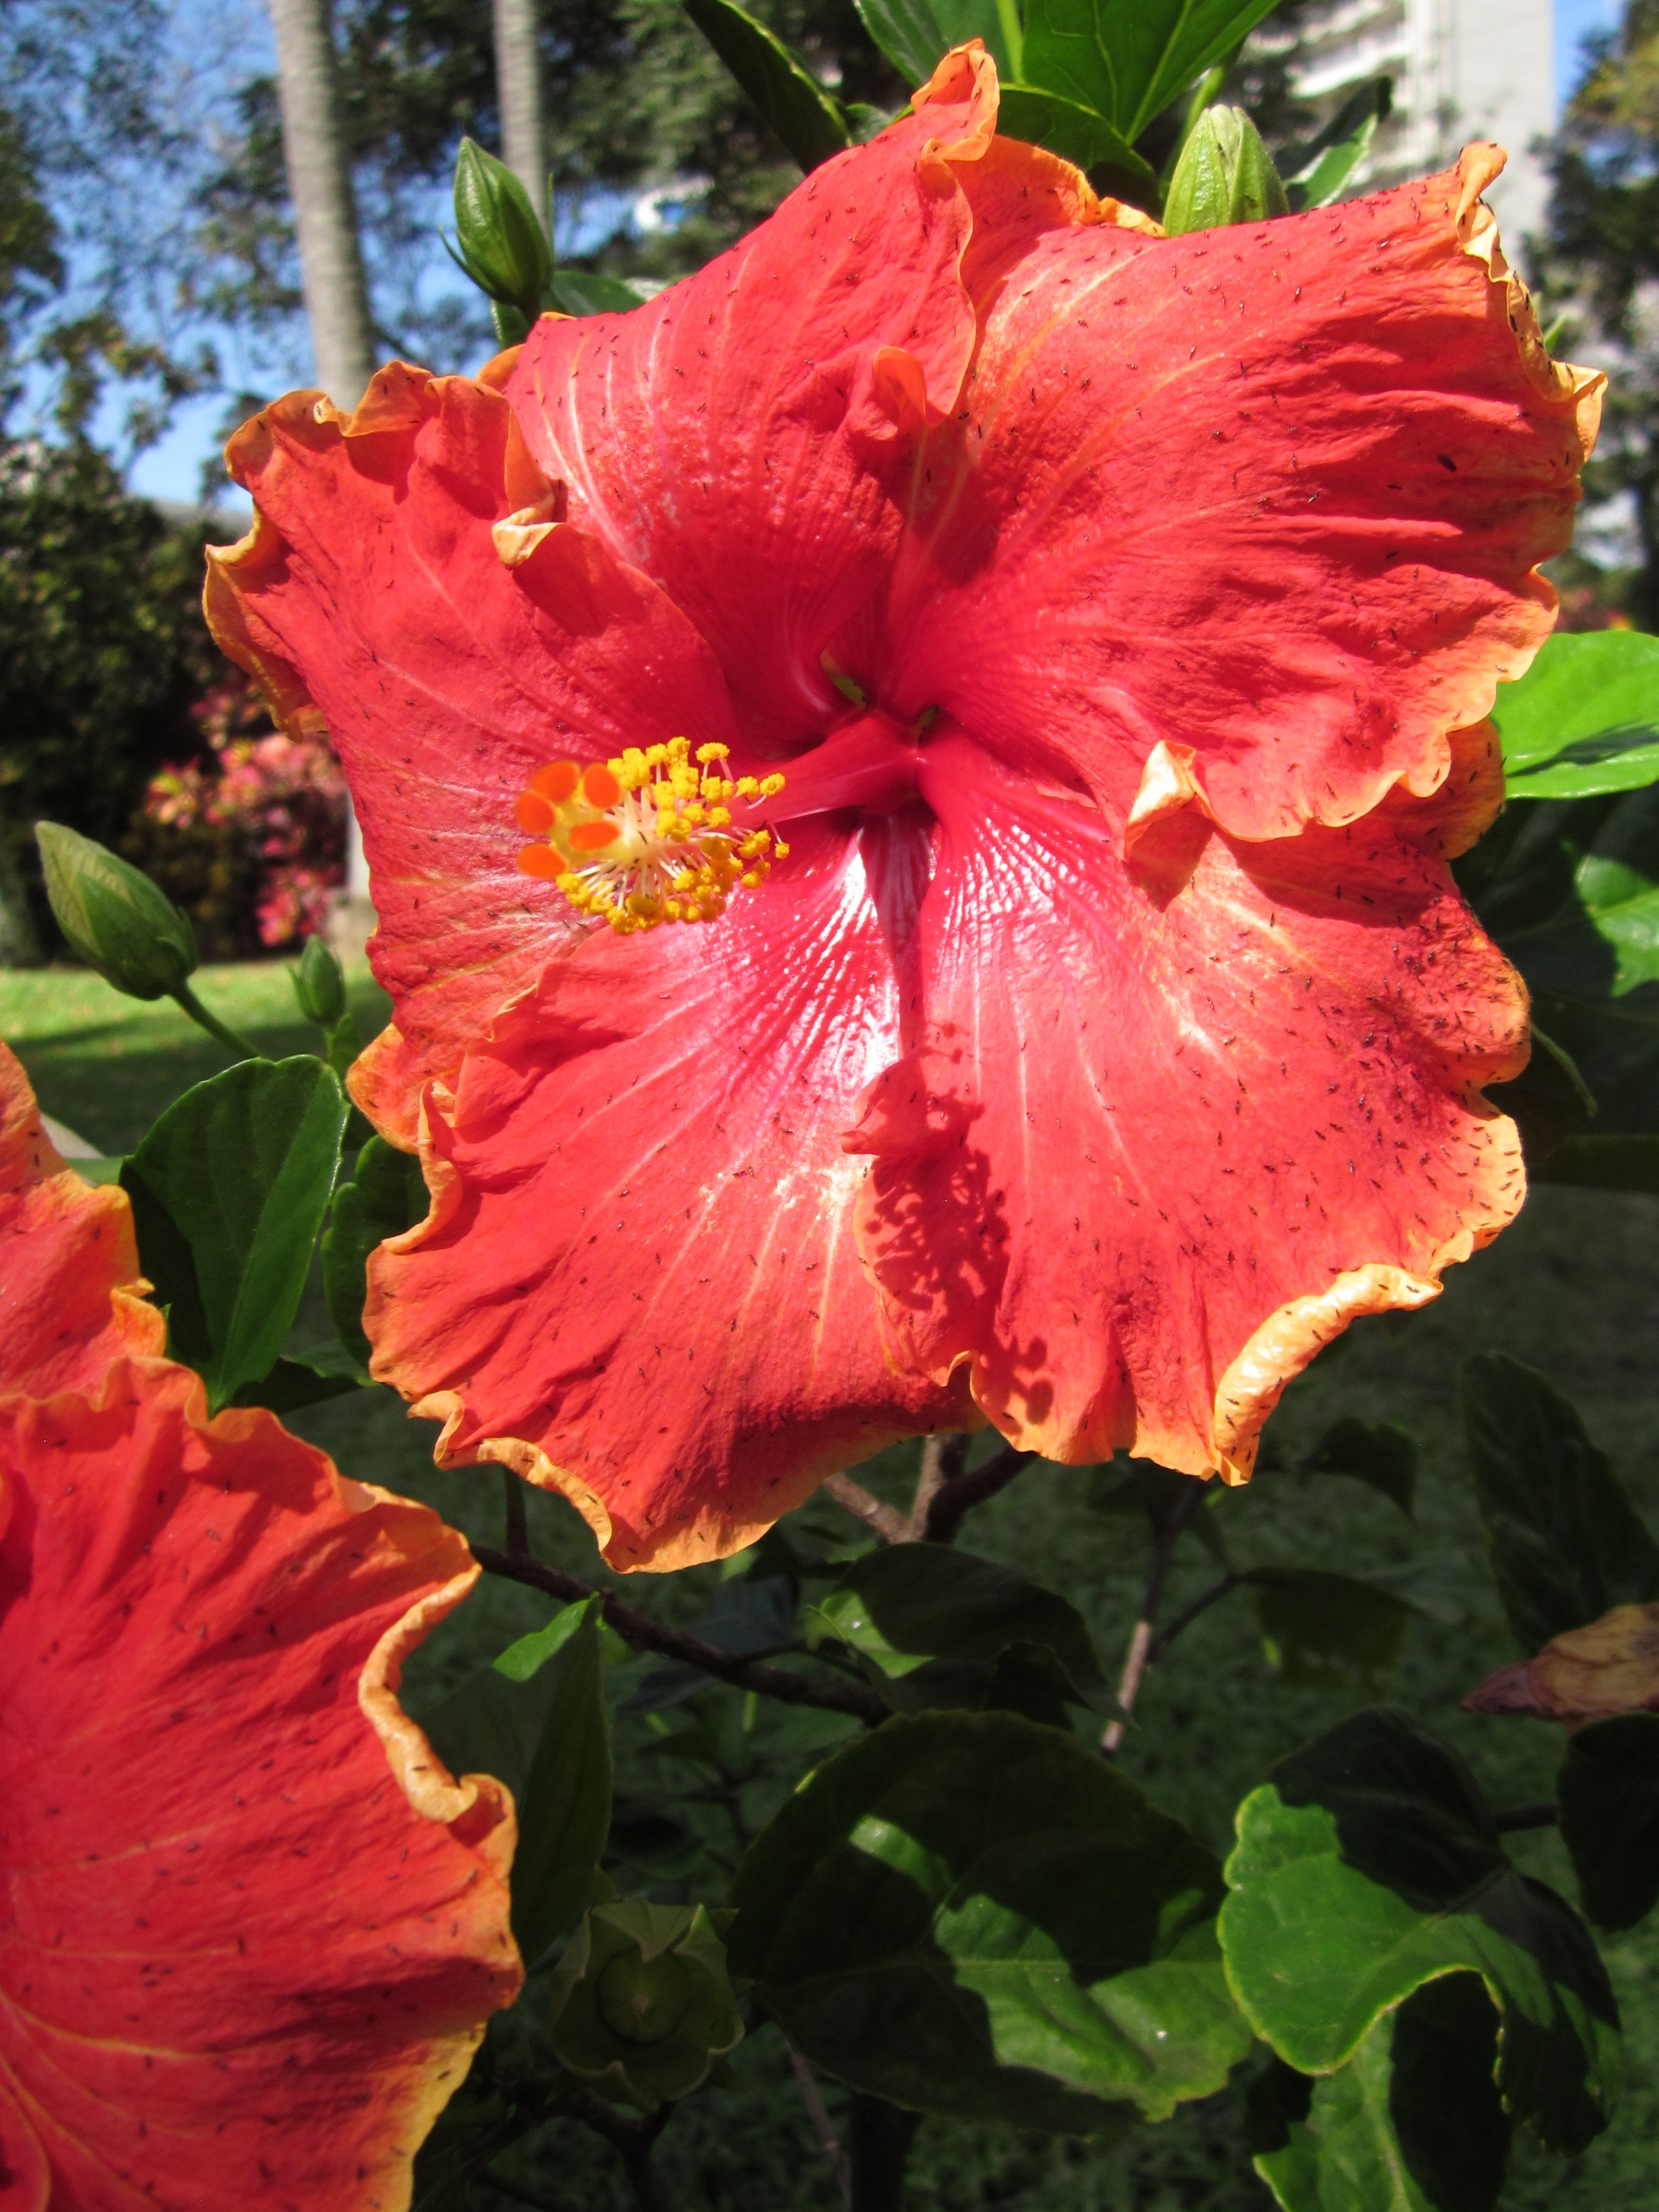
plant, flower, petal, red, tropical, hawaii, flora, shrub, hibiscus, malvales, flowering plant, chinese hibiscus, annual plant, land plant